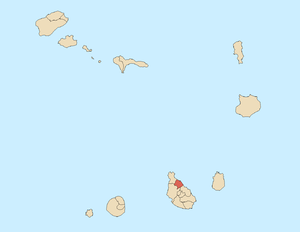
La municipalité de São Miguel est une municipalité du Cap-Vert, située au nord-est de l'île de Santiago, dans les îles de Sotavento. Son siège se trouve à Calheta de São Miguel.